Cherokee clans

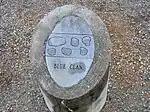
Blue Clan pillar from the monument at Chota

"Anisahoni" (Cherokee syllabary:ᎠᏂᏌᎰᏂ) is the "Blue Clan". The Anisahoni, or Blue Holly Clan, subdivisions were Panther/Wildcat and Bear, probably in origin two separate clans that were later consolidated with a third. Historically, this clan produced many people who were able to make special medicines for the children. The medicine was made from a blue plant which is where the clan gained its name.